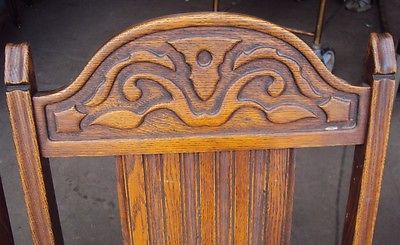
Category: chair